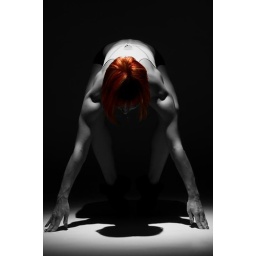
Powerful female athlete standing in the spotlight on black